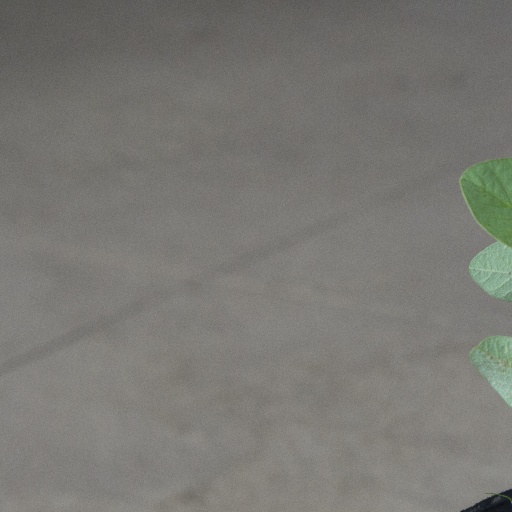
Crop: soybean